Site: brandenburg
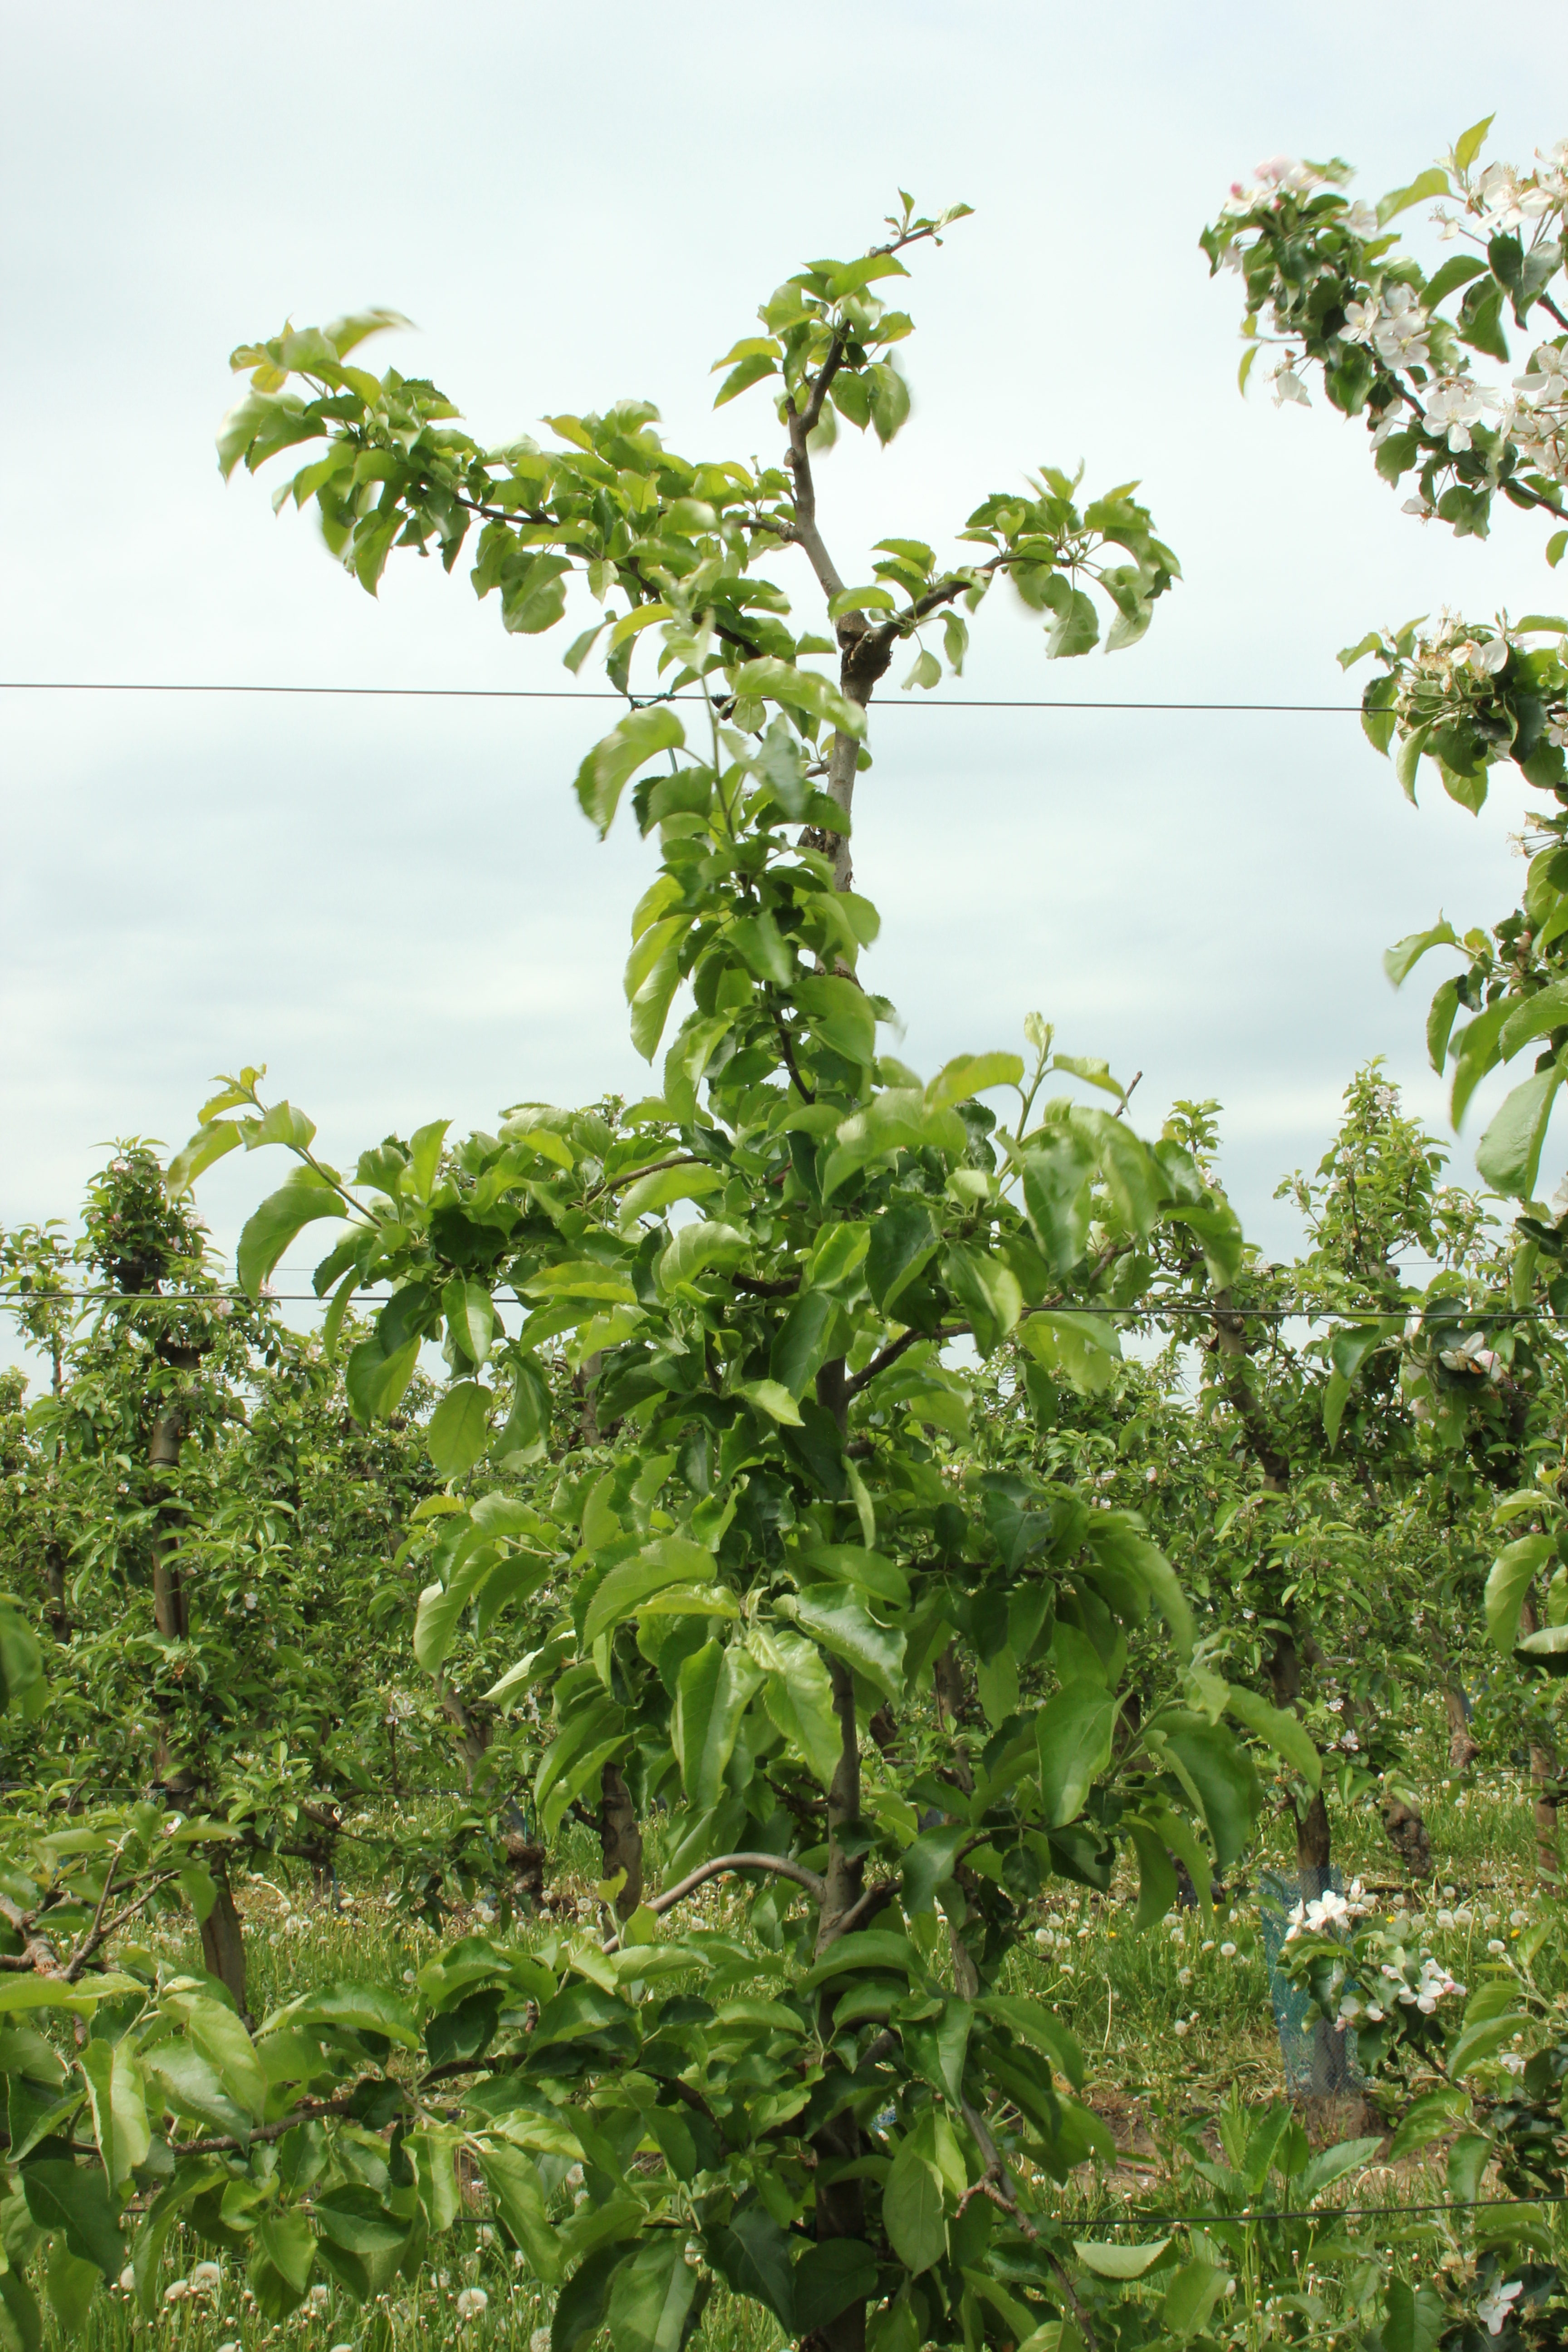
Growth stage (BBCH 67): Flowering